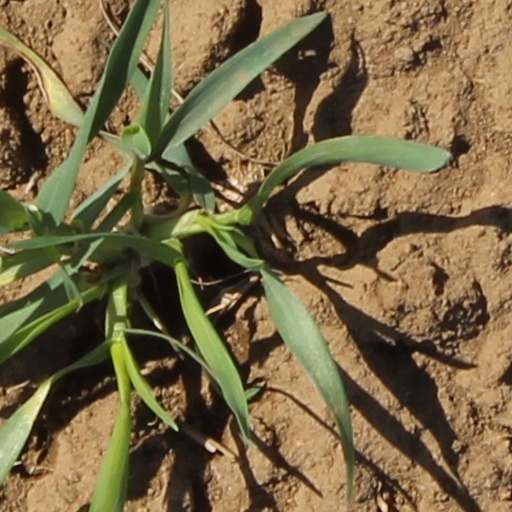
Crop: wheat